Adelaide Sinclair

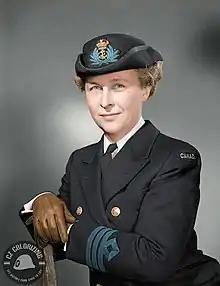

Adelaide Helen Grant Sinclair, (January 16, 1900 – November 20, 1982) was a Canadian public servant. She was the second Chairman of the UNICEF Executive Board from 1951 to 1952, and from 1957 to 1967, she was the deputy executive director for programs of UNICEF, and one of the highest ranking women at the United Nations.